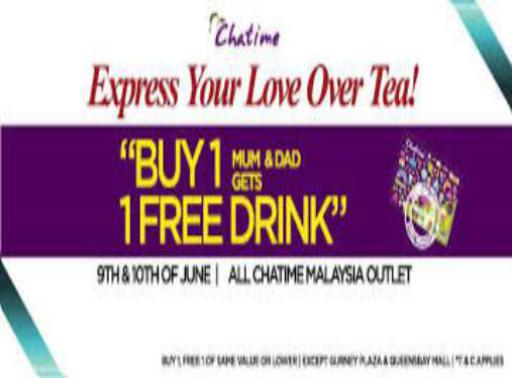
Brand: chatime
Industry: Food